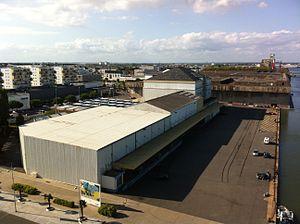
Base sous-marine - photo prise du 9ème étage - Quai René Coty